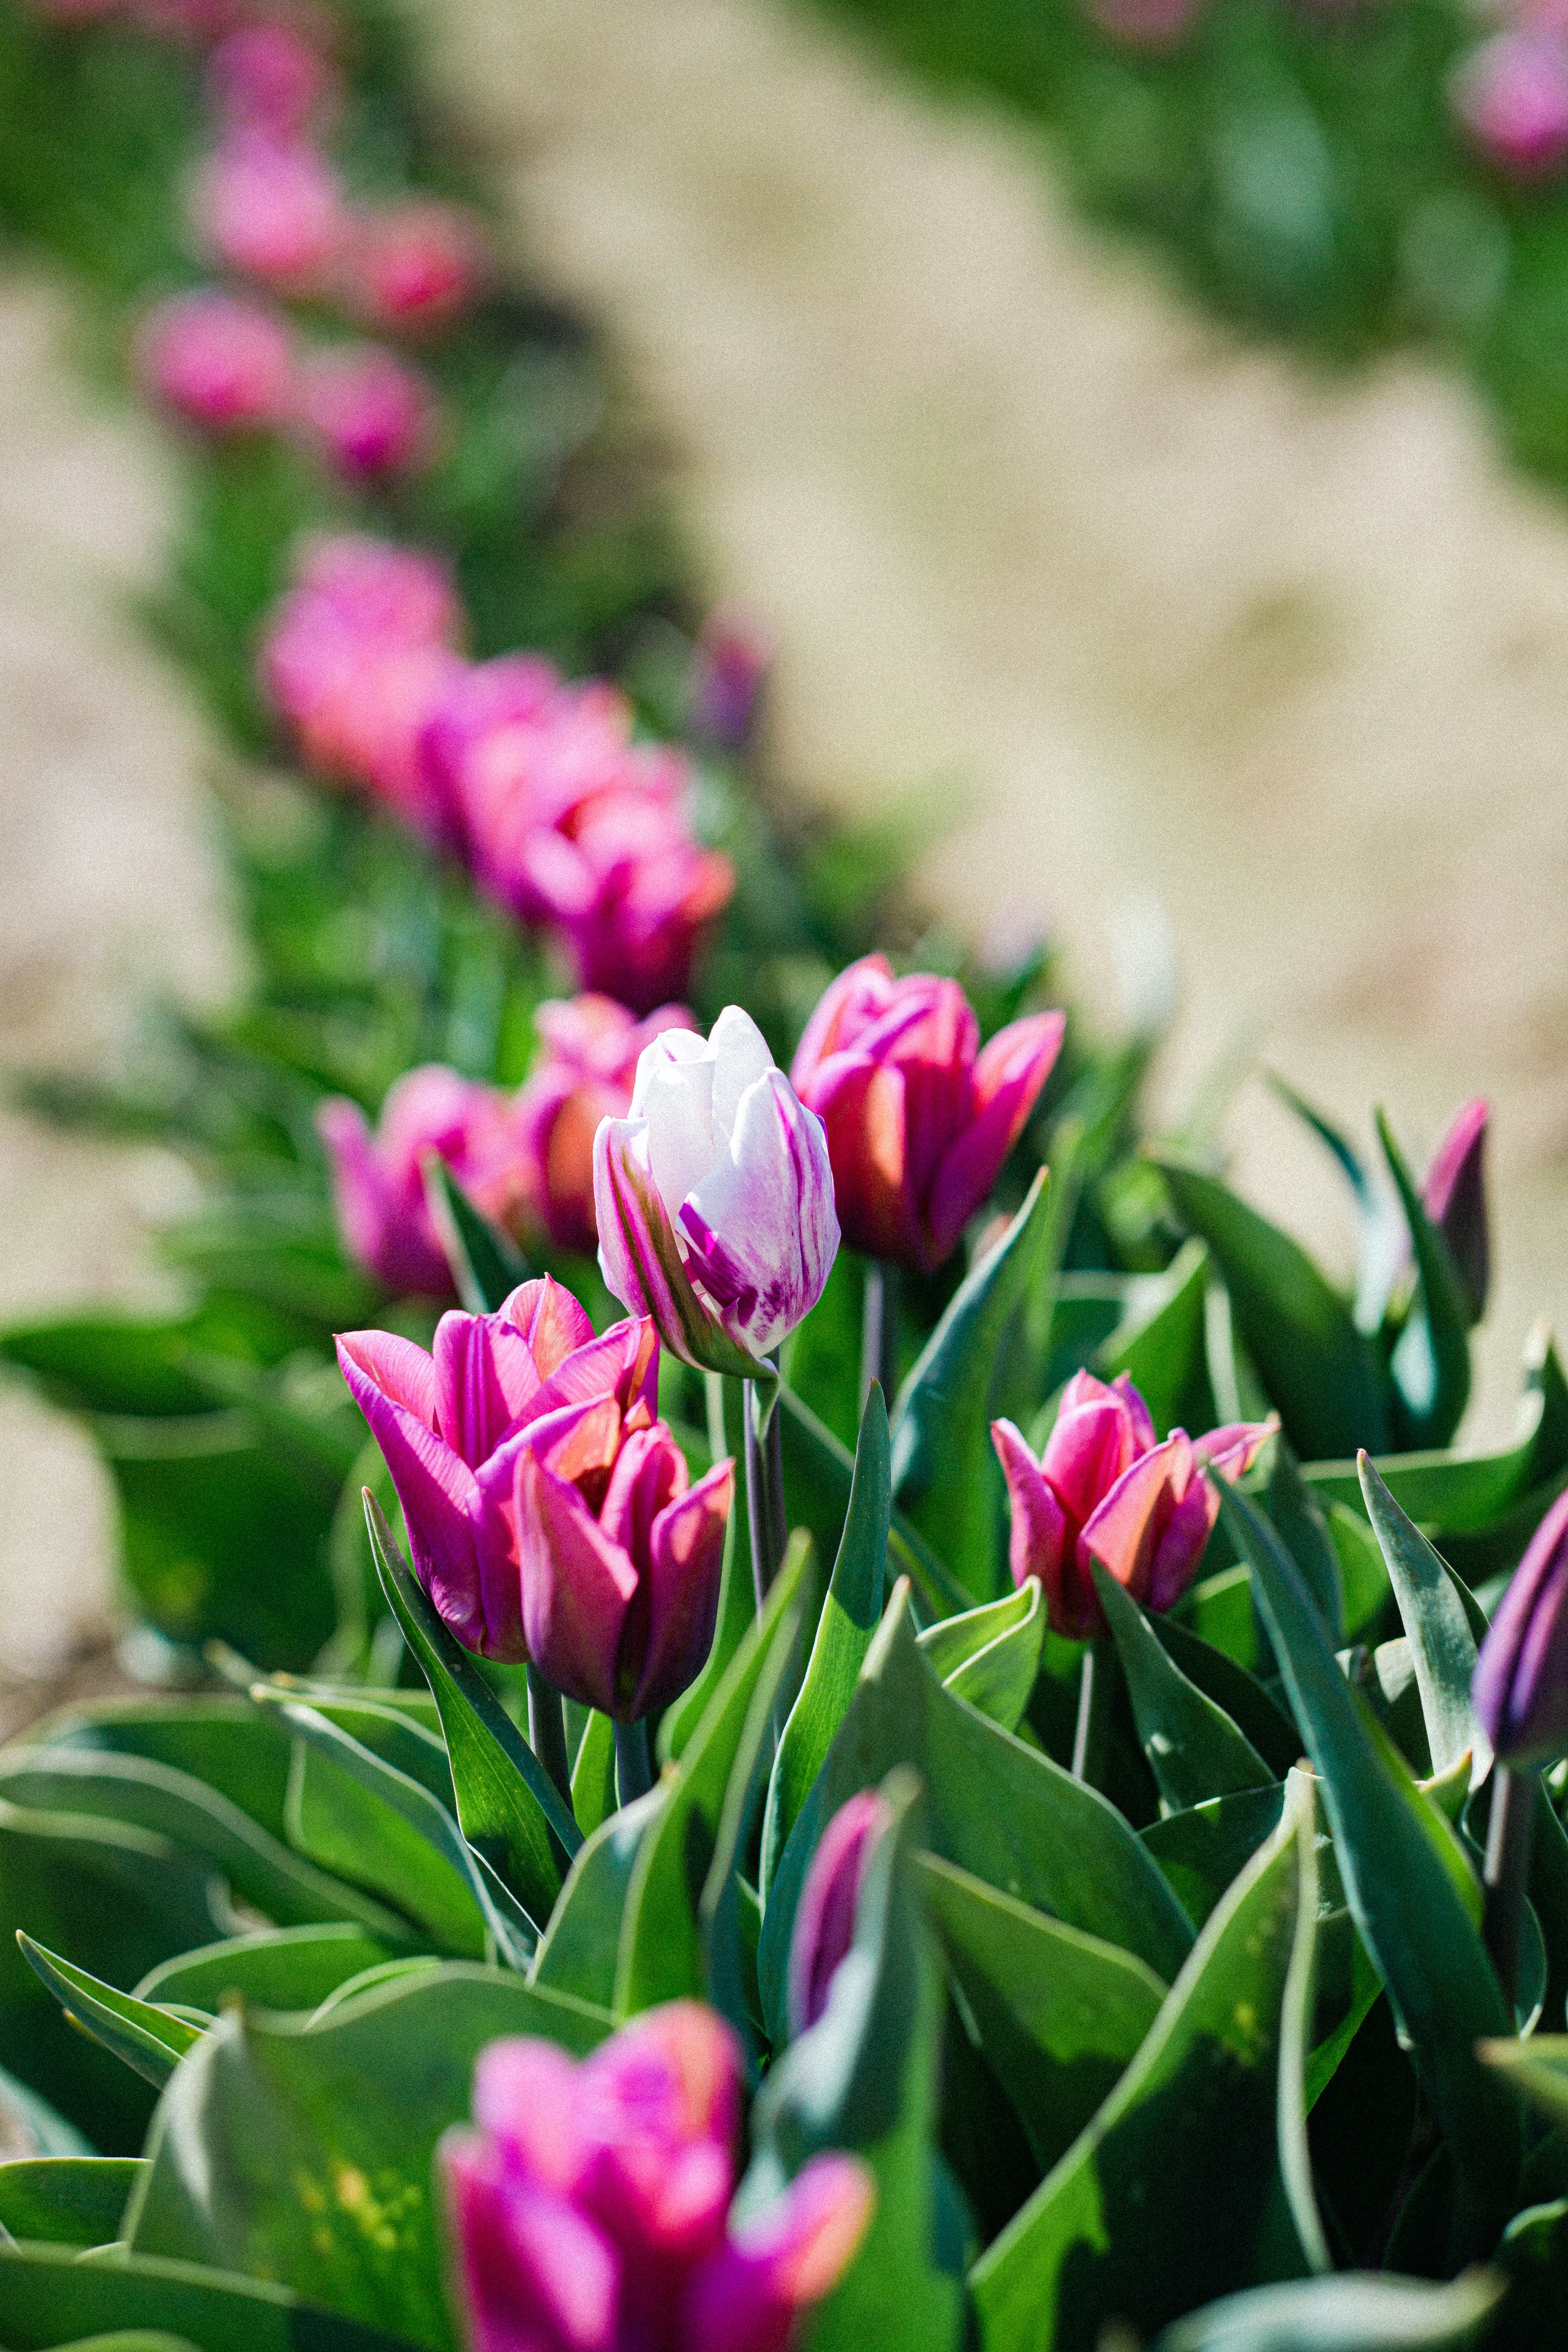
flower, plant, nature, botany, petal, vegetation, pink, grass, herbaceous plant, groundcover, magenta, terrestrial plant, flowering plant, natural landscape, annual plant, close up, landscape, spring, shrub, bud, plantation, garden, wildflower, plant stem, lily family, macro photography, field, art, crocus, landscaping, perennial plant